Matěj Rejsek

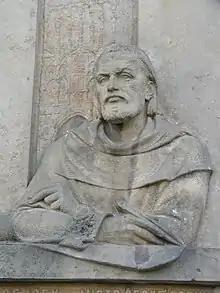
Memorial plaque of Matěj Rejsek at city hall in Prostějov

Matěj Rejsek or Matthias Rejsek (around 1445, Prostějov – 1 July 1506, Kutná Hora) was a Czech stonemason, sculptor, builder and architect of the Late Gothic style.